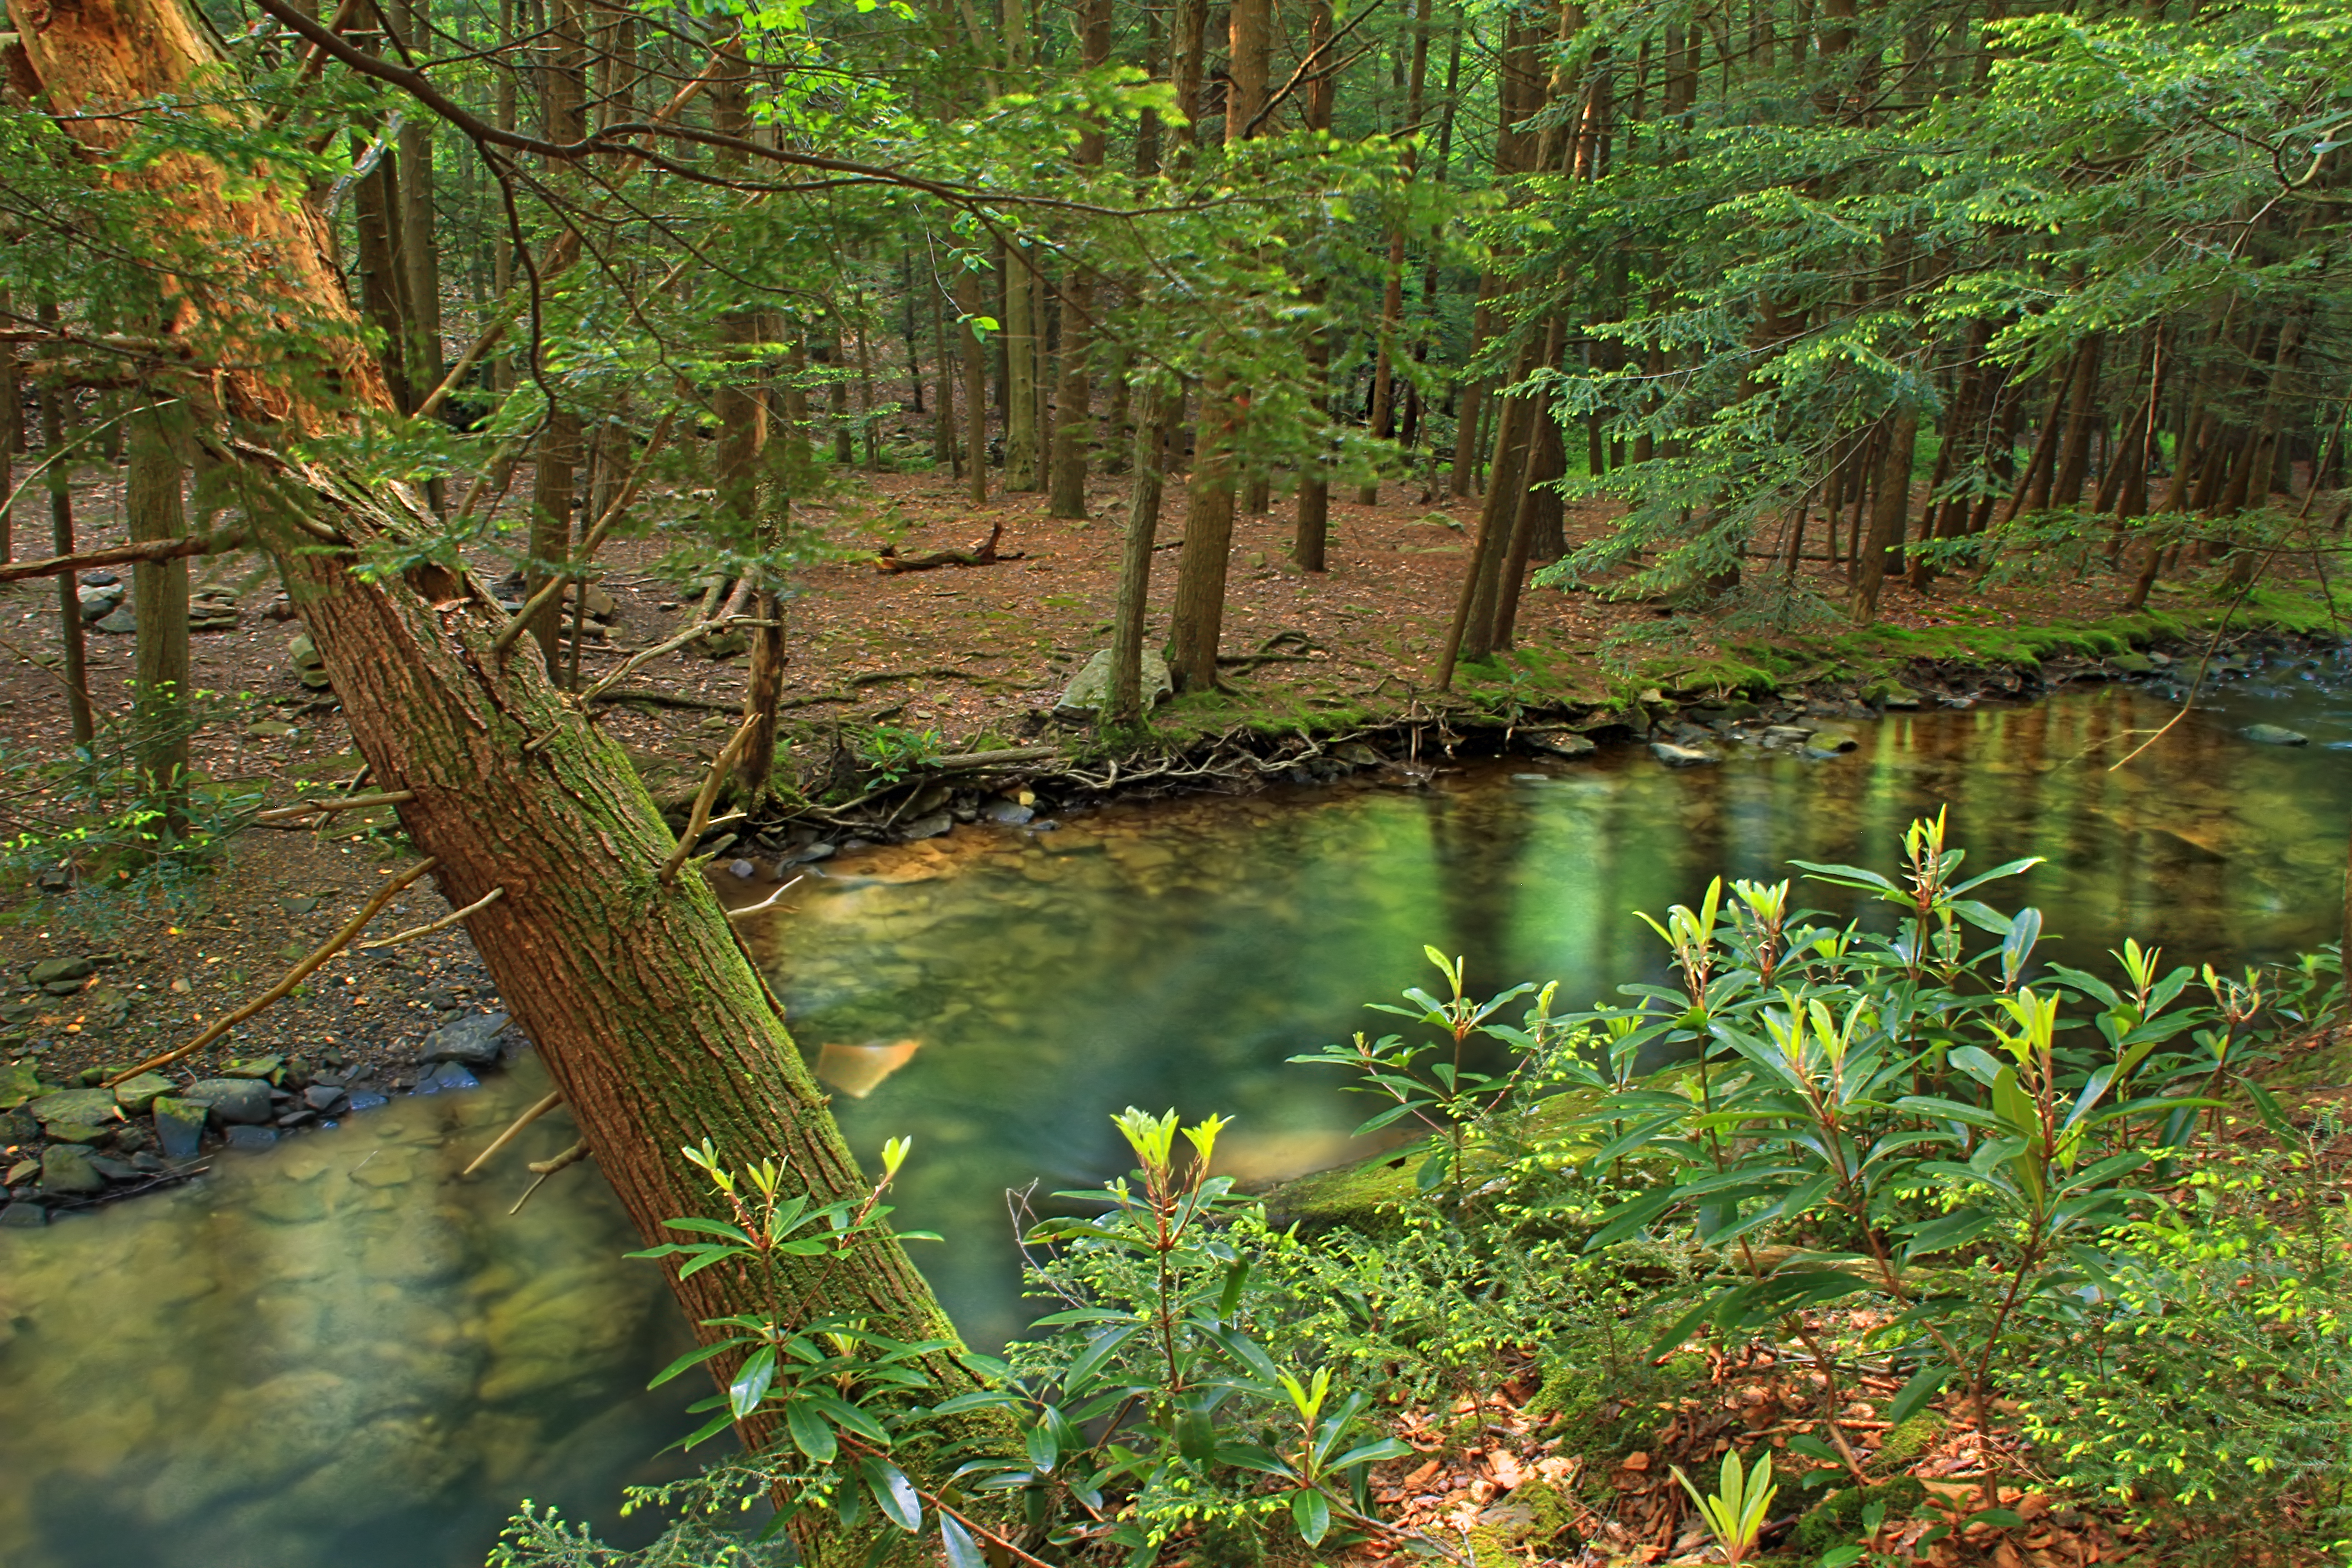
tree, nature, forest, creek, swamp, wilderness, hiking, leaf, river, summer, pond, stream, green, reflection, jungle, autumn, botany, body of water, trees, creativecommons, coniferous, vegetation, rainforest, wetland, pennsylvaniawilds, palustrine, hemlocks, easternhemlocks, tsugacanadensis, ravine, pennsylvania, centrecounty, rhododendron, moshannonstateforest, sixmilerun, alleghenyfronttrail, woodland, habitat, ecosystem, watercourse, nature reserve, biome, old growth forest, natural environment, geographical feature, temperate broadleaf and mixed forest, temperate coniferous forest, riparian forest